American Seating

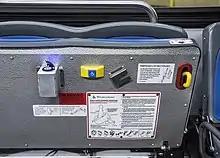
The bottom of an American Seating-built bus seat, flipped up to accommodate a handicapped passenger.

The company was founded in 1886 by three businessmen and members of the Grand Rapids school board. They opened a factory in Grand Rapids on January 5 of that year, manufacturing school and office furniture, particularly wooden school desks. The Grand Rapids School Furniture Company was officially incorporated on May 8, 1887. The company was able to utilize the favorable conditions that led Grand Rapid's furniture industry to blossom at this time. This included an abundance of forests for lumber, the presence of the Grand River, and an increasing immigrant population in the area providing labor. The company inaugurated its now-historic factory on August 1, 1888. In 1899, the company acquired and merged with 18 other furniture manufacturers, and was renamed American School Furniture Company.